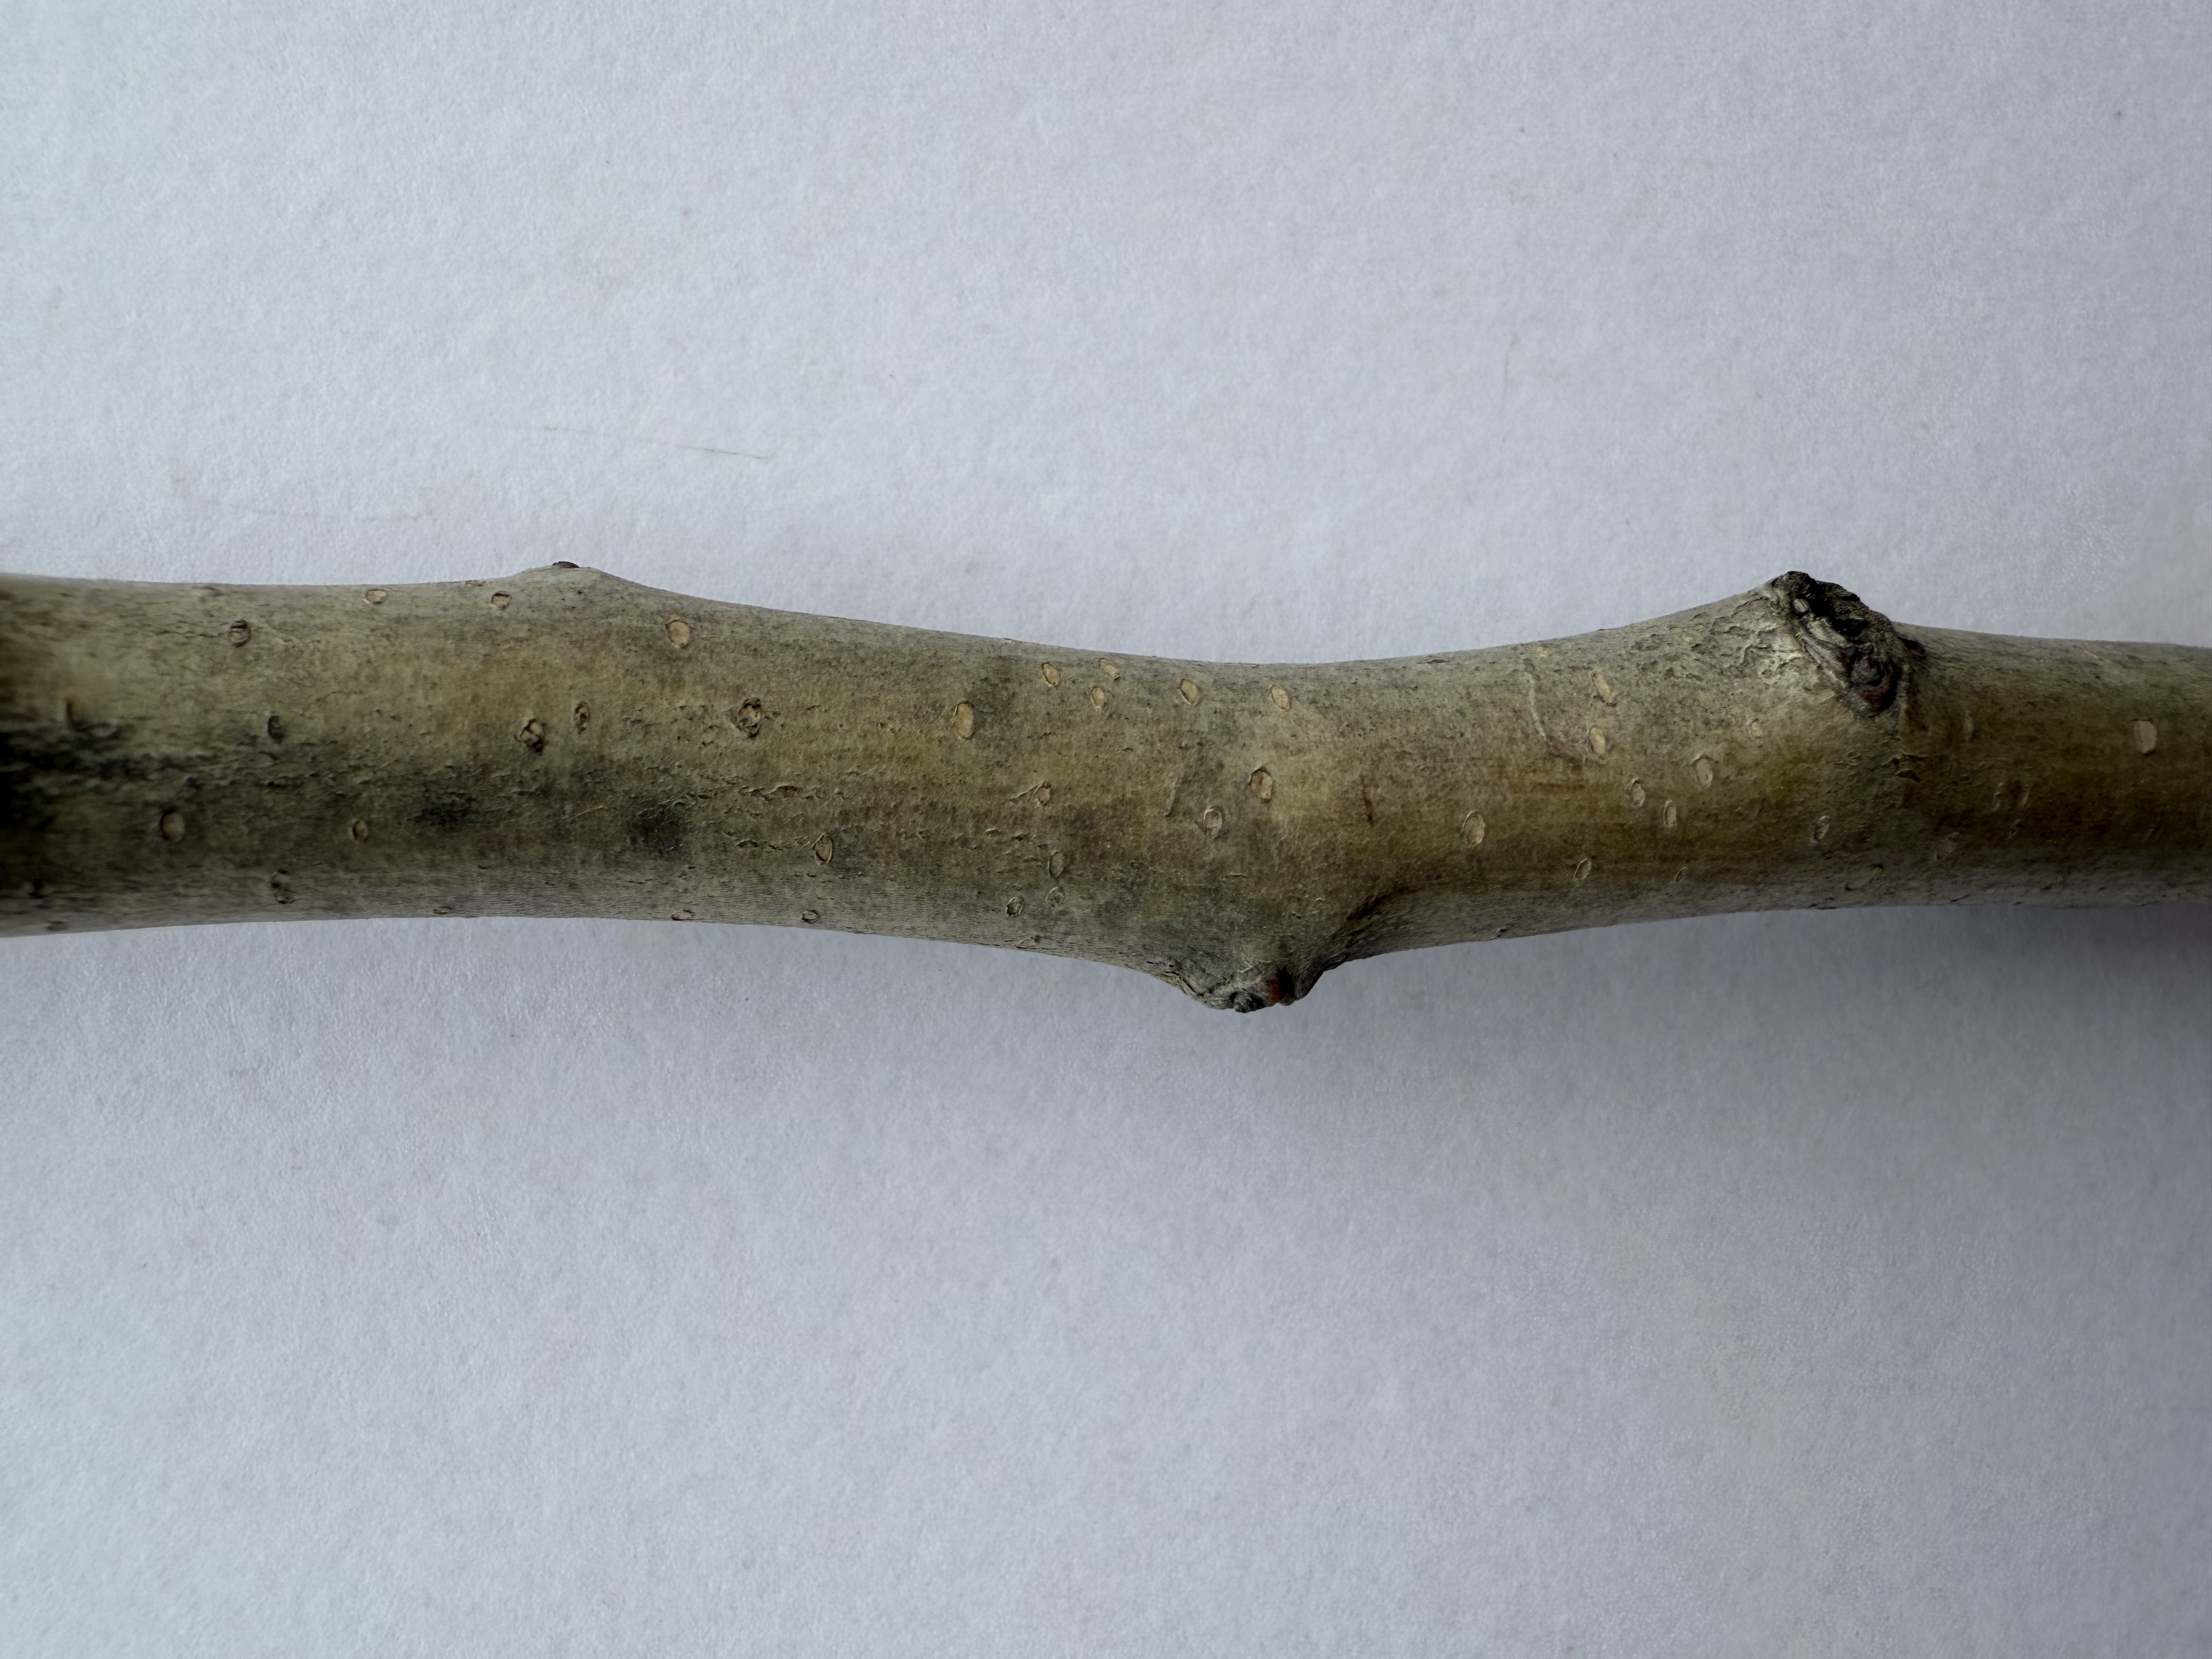
Variety: Medlar